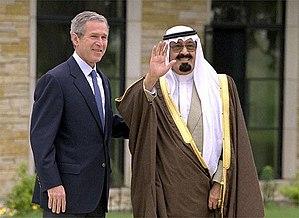
L’histoire de l'Arabie saoudite proprement dite débute le 21 septembre 1932 avec la proclamation officielle par Abdelaziz Ibn Séoud du royaume d'Arabie saoudite, concrétisant ses conquêtes d'une grande partie de la péninsule arabique, à partir de la ville de Riyad reprise en 1902.